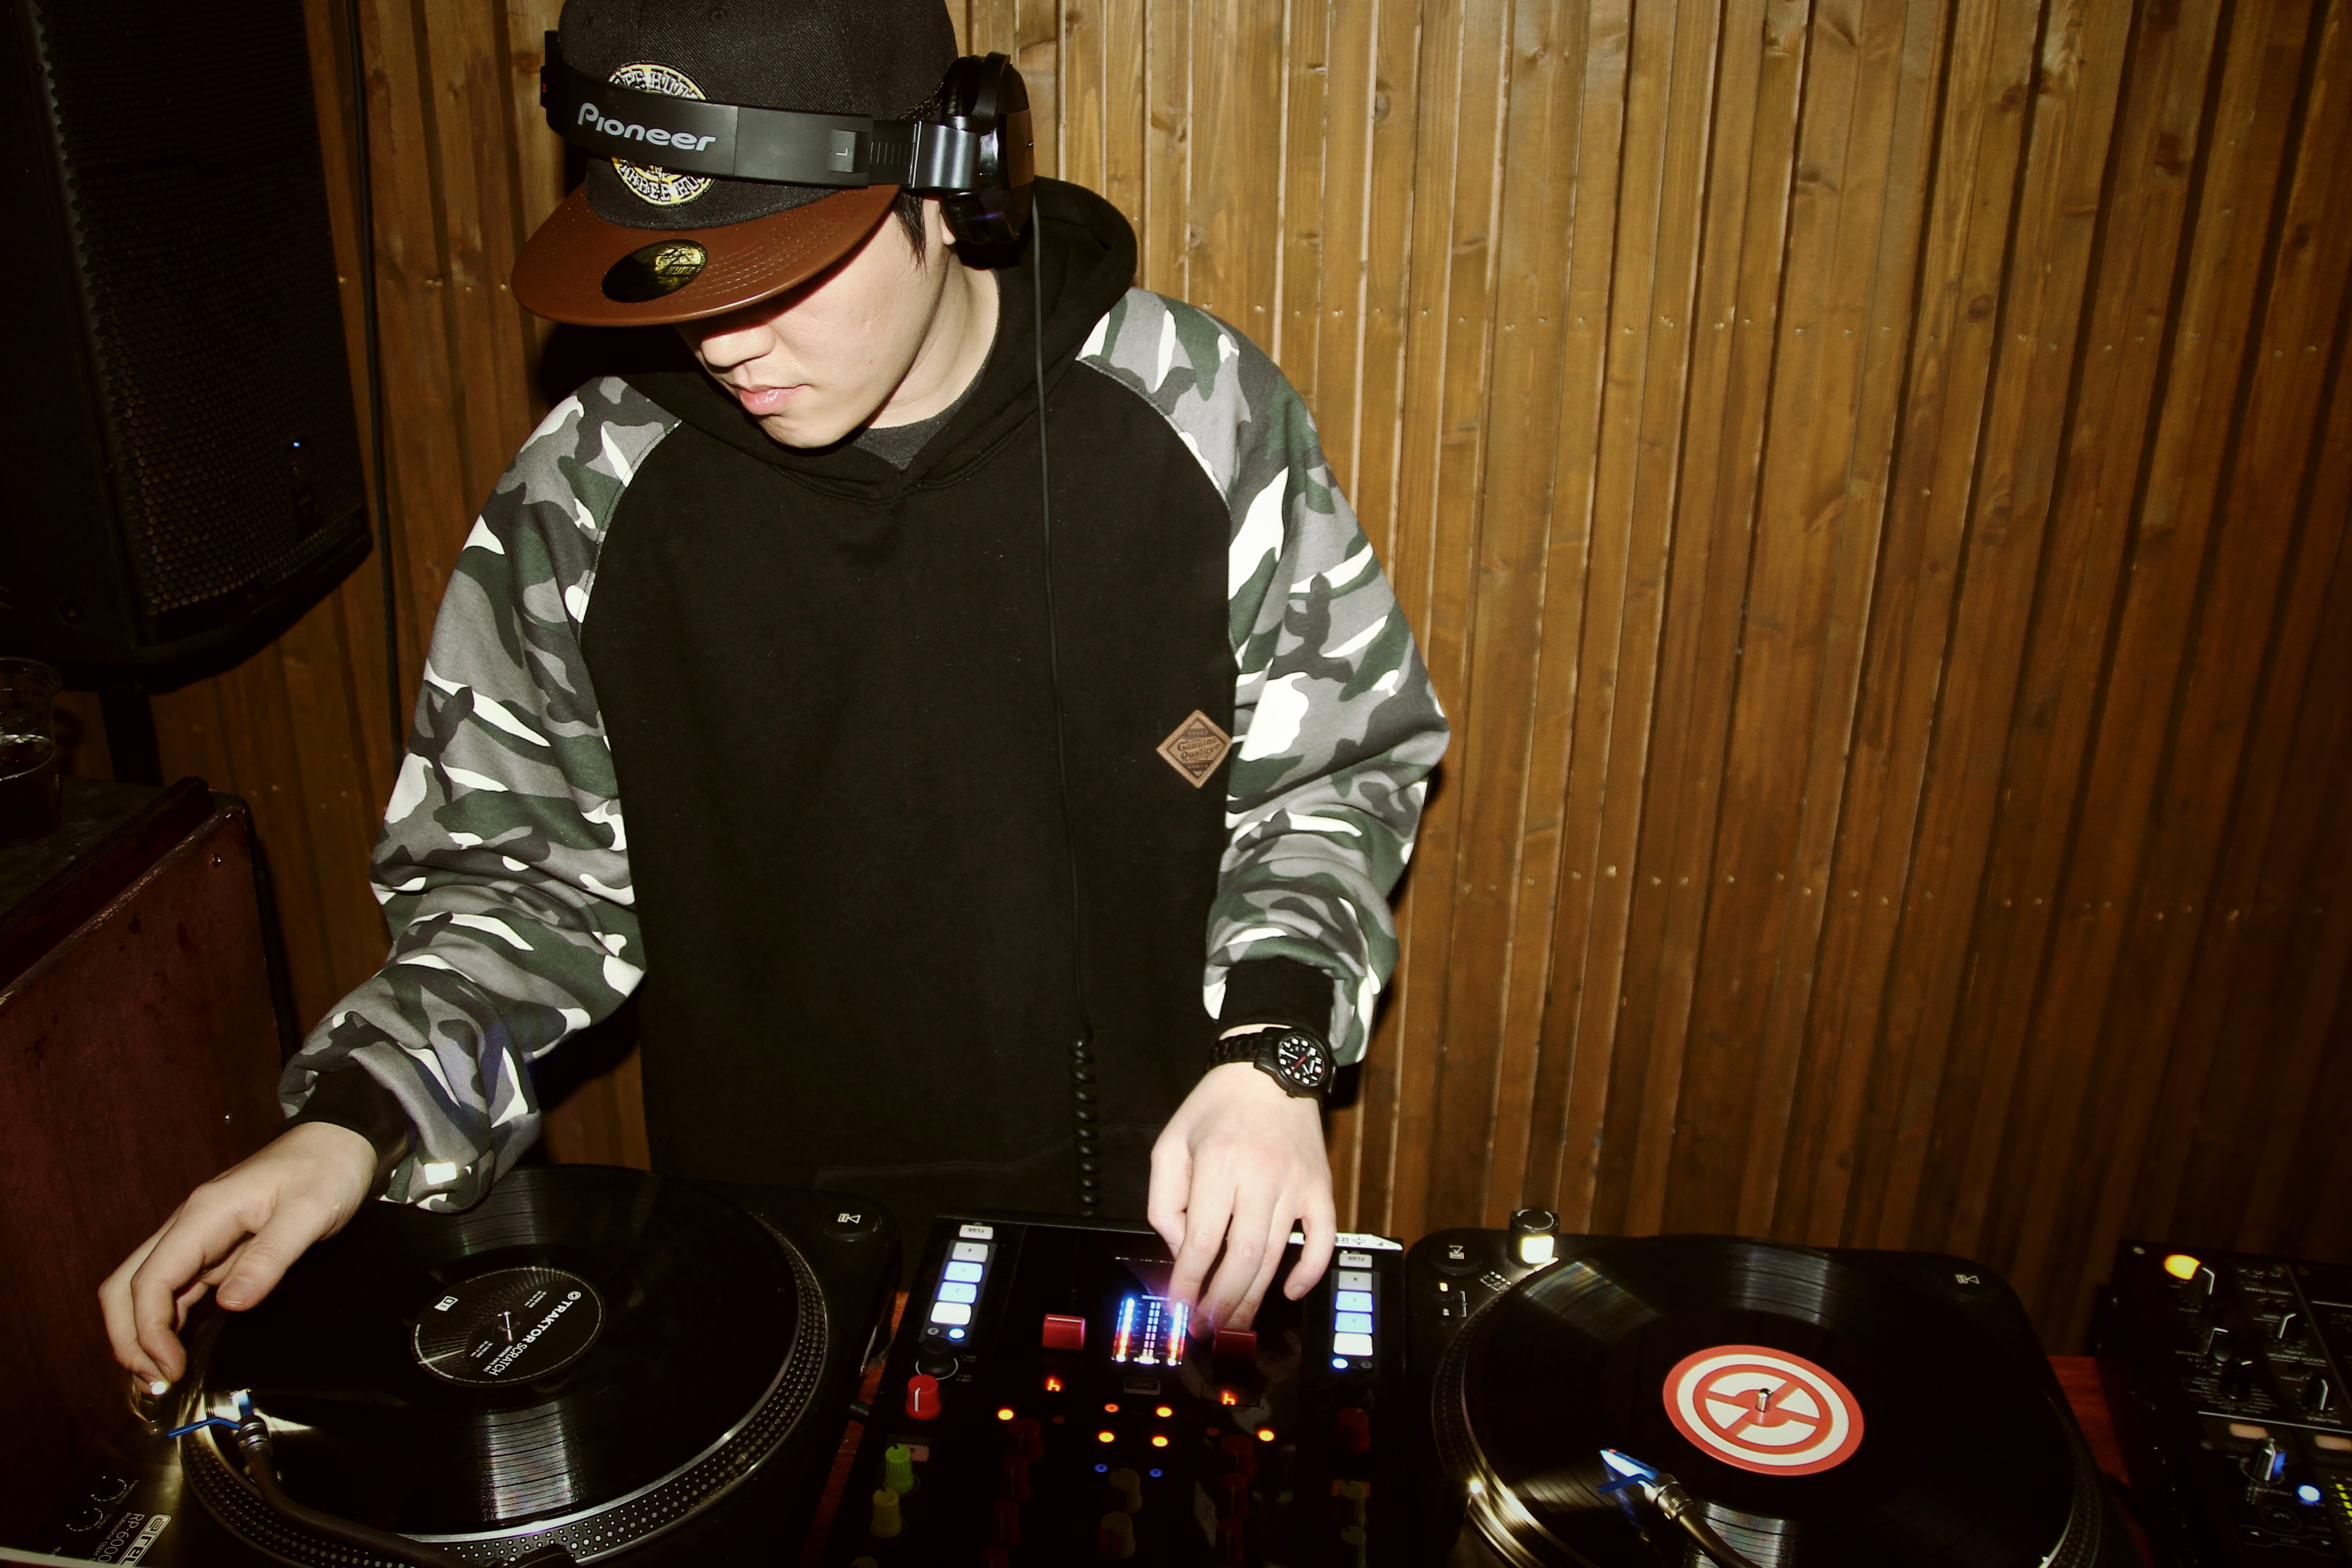
person, music, turntable, musician, profession, drum, dj, performance, singing, records, drums, drummer, entertainment, hip hop, skin head percussion instrument, disc jockey, super dj boogie, dj superboogie